Martian canals

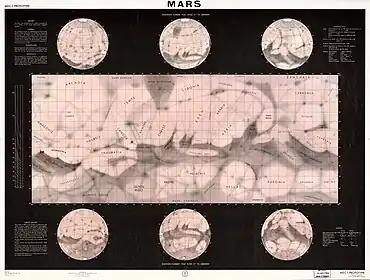
A 1962 map of Mars published by the U.S. Aeronautical Chart and Information Center, showing canals snaking through the Martian landscape. At the time, the existence of the canals was still highly controversial as no close-up pictures of Mars had been taken (until Mariner 4's flyby in 1965).

During the late 19th and early 20th centuries, it was erroneously believed that there were "canals" on the planet Mars. These were a network of long straight lines in the equatorial regions from 60° north to 60° south latitude on Mars, observed by astronomers using early telescopes without photography.